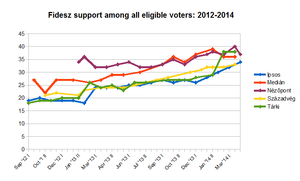
Les élections législatives hongroises du 6 avril 2014 sont un scrutin pourvoyant à la désignation des 199 députés siégeant à l'Assemblée nationale pour une législature — la septième depuis 1990 — de quatre ans.